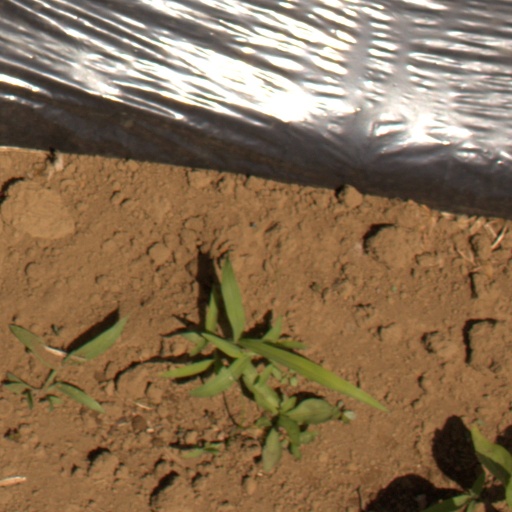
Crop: Jerusalem artichoke